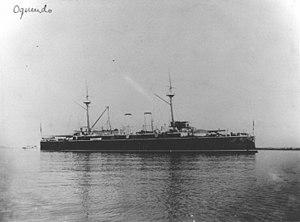
La classe Infanta María Teresa fut la première classe de croiseur cuirassé construite pour la Marine espagnole entre 1889 et 1893. Les trois croiseurs blindés furent coulés par l’US Navy durant la bataille de Santiago de Cuba en 1898.